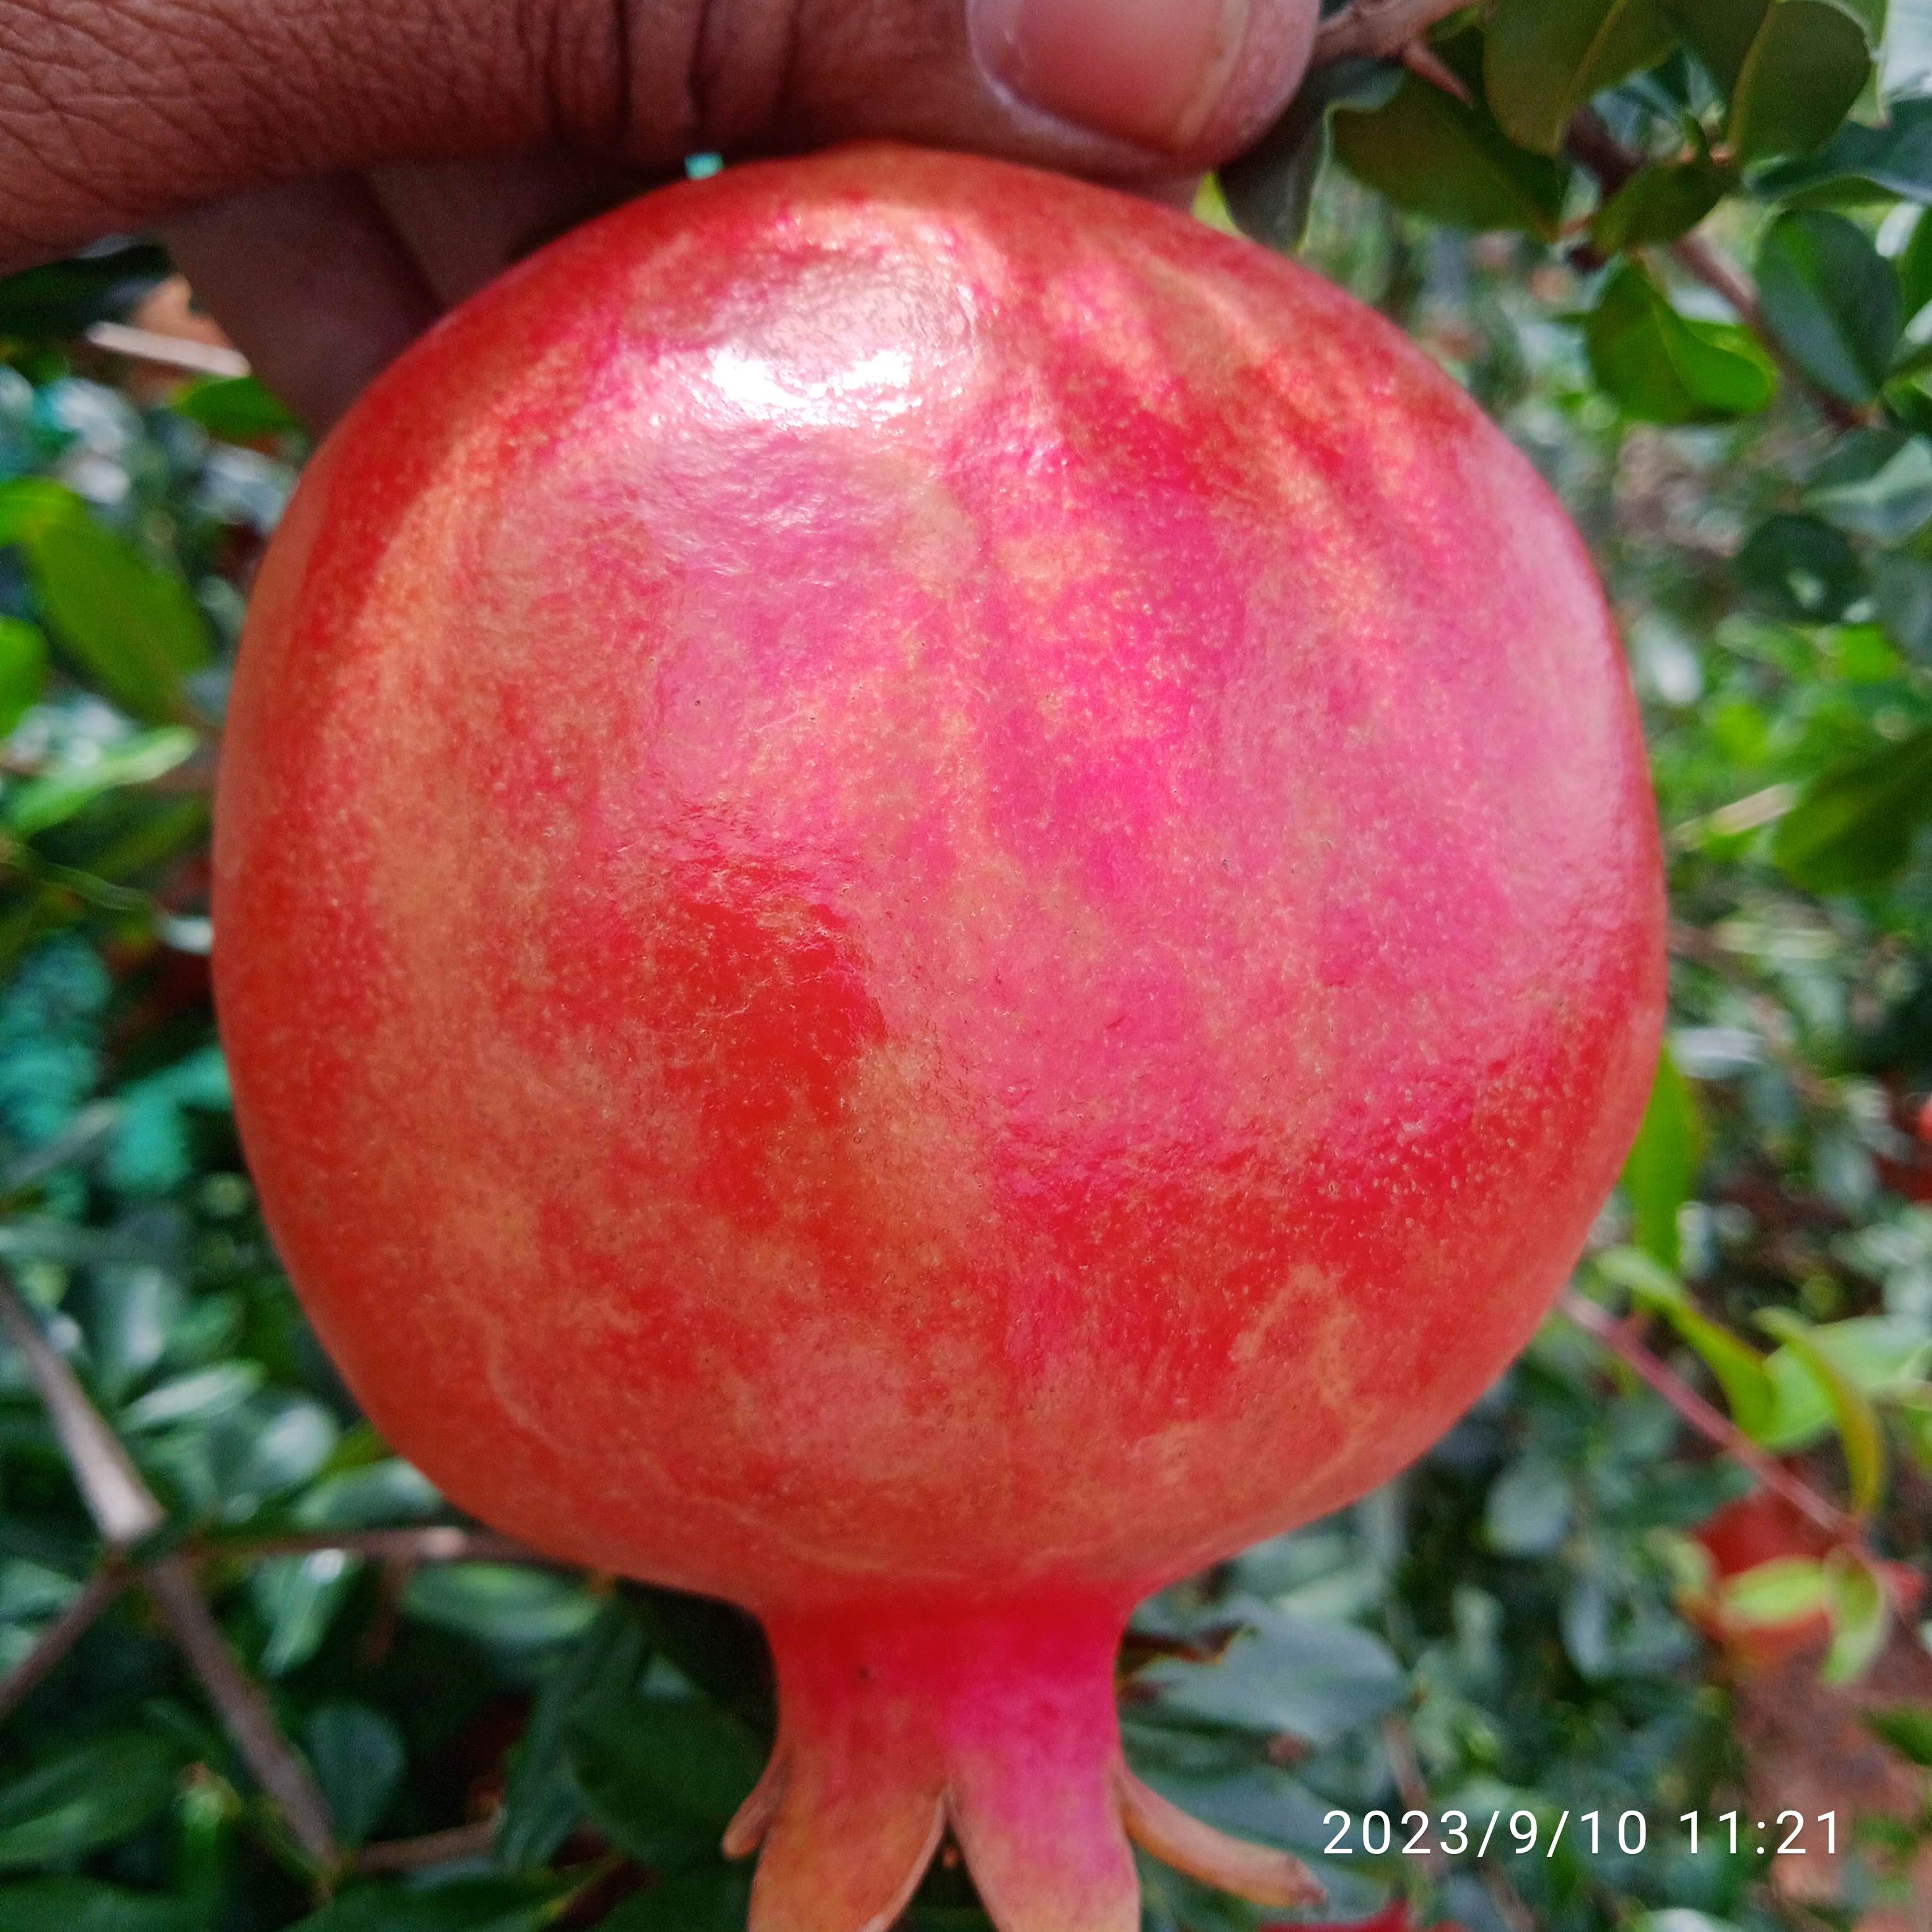
Label: Healthy